Kazuhiro Tsuga

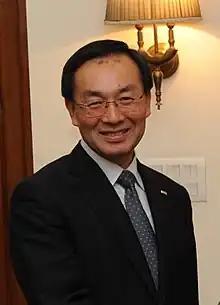

Tsuga studied at Osaka University and graduated in 1979 with a B.S. in bioengineering. He immediately joined the workforce, and obtained an M.S. in computer science